No. 211 Group RAF

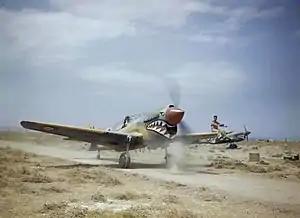
A Kittyhawk of No. 112 Squadron, (No. 239 Wing) 211 Group at Medenine, Tunisia in 1943.

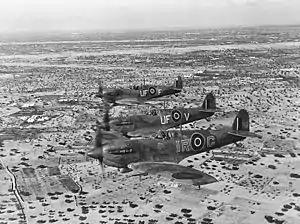
Spitfires of No. 244 Wing in early 1943.

No. 211 Group RAF (211 Gp) is a former Royal Air Force group which disbanded in September 1943. It initially formed in December 1941, then disbanded in February 1942. The group immediately reformed in March 1942 as No. 211 (Offensive Fighter) Group within RAF Middle East Command.